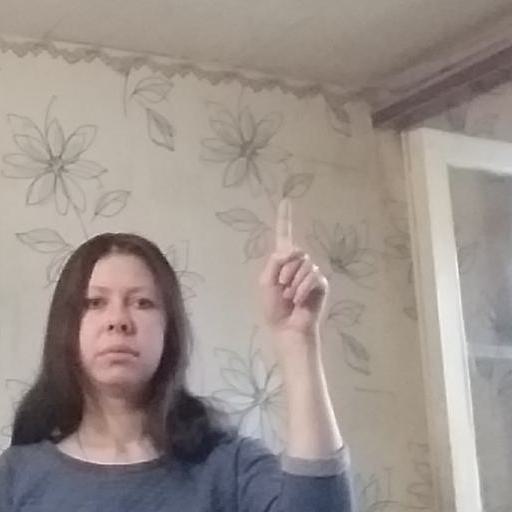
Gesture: one